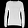
Label: Pullover